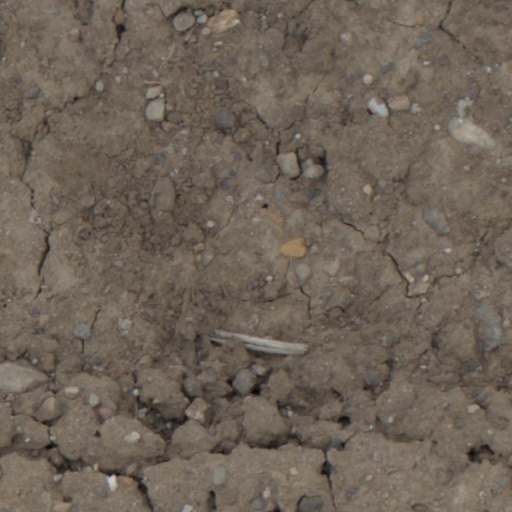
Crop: wheat